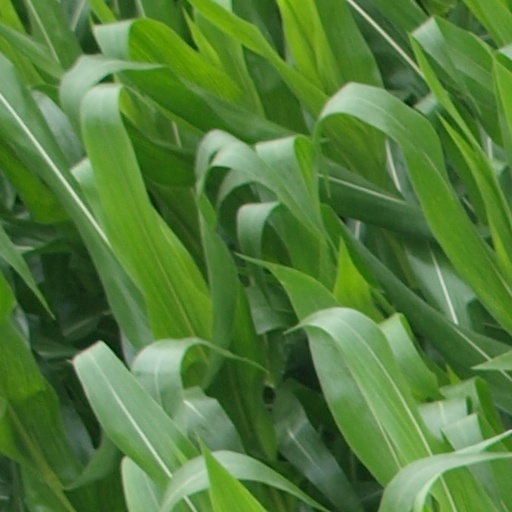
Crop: maize; corn